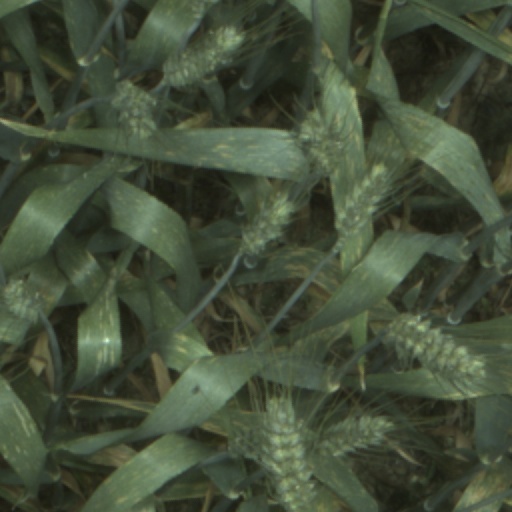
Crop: wheat